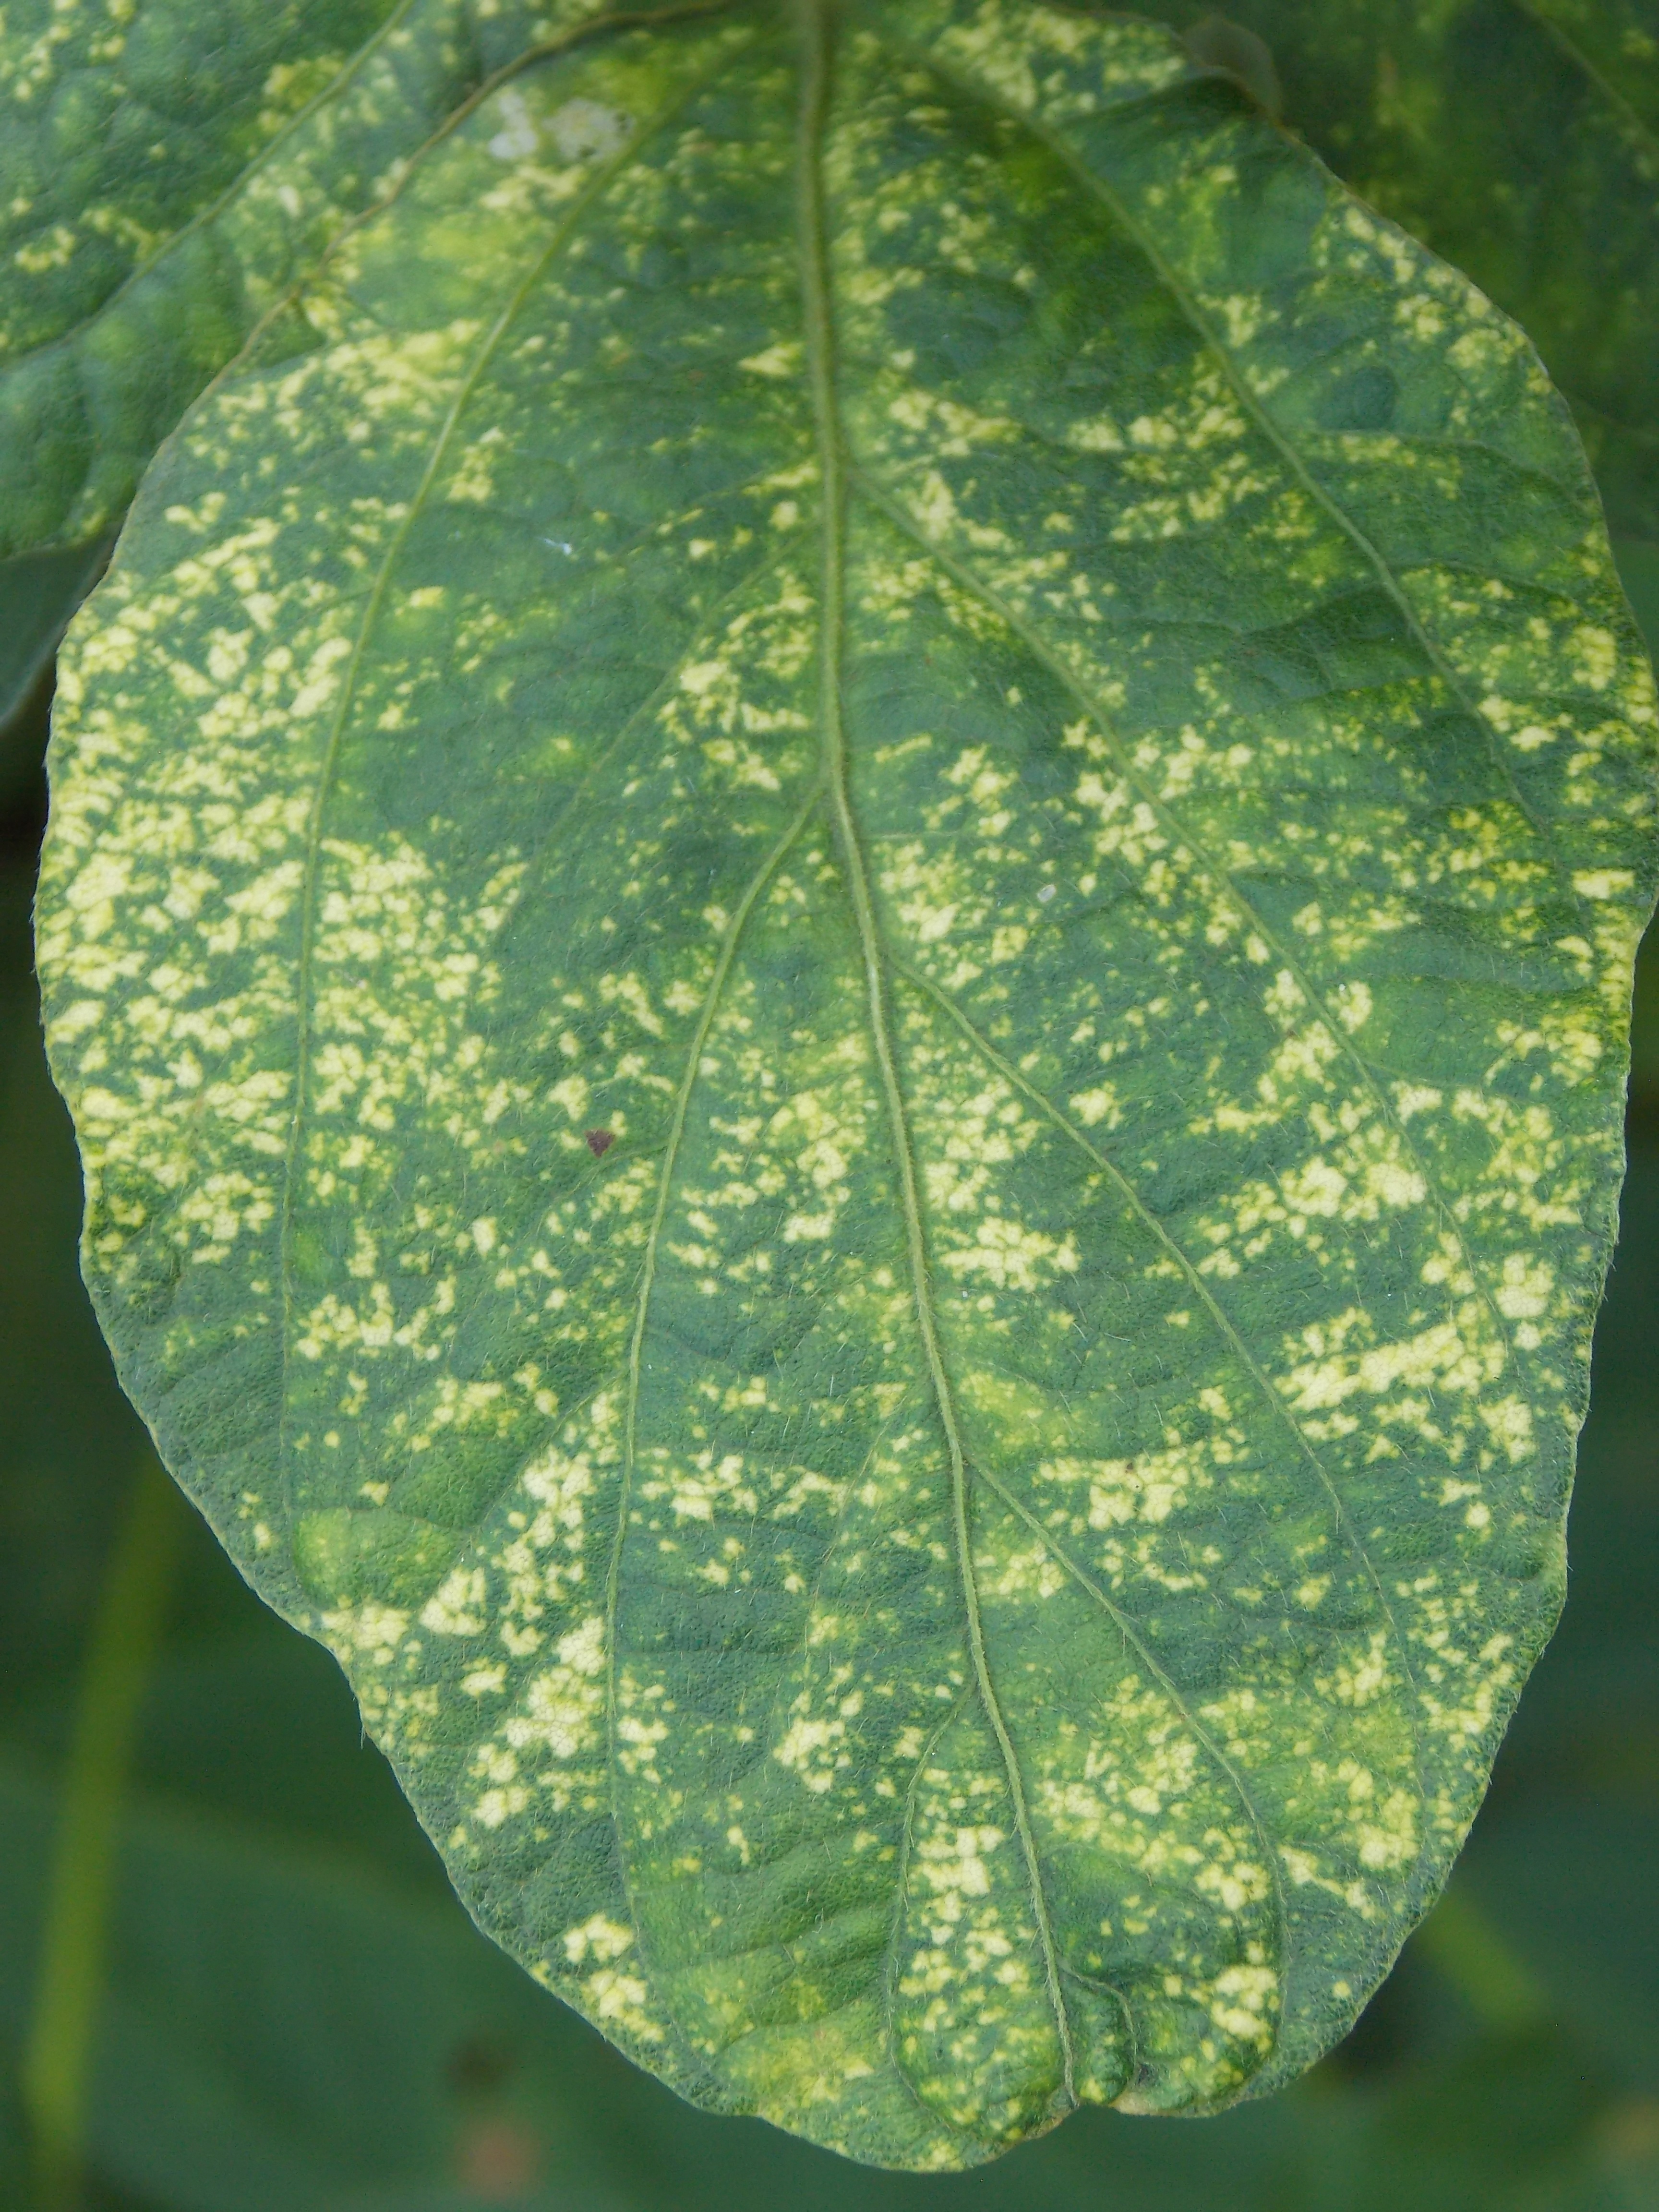
Label: Disease